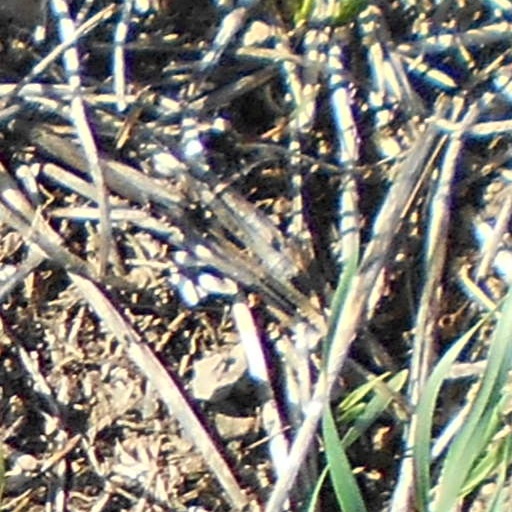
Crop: wheat